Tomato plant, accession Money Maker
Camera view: bottom (45 deg); turntable rotation: 60 degrees
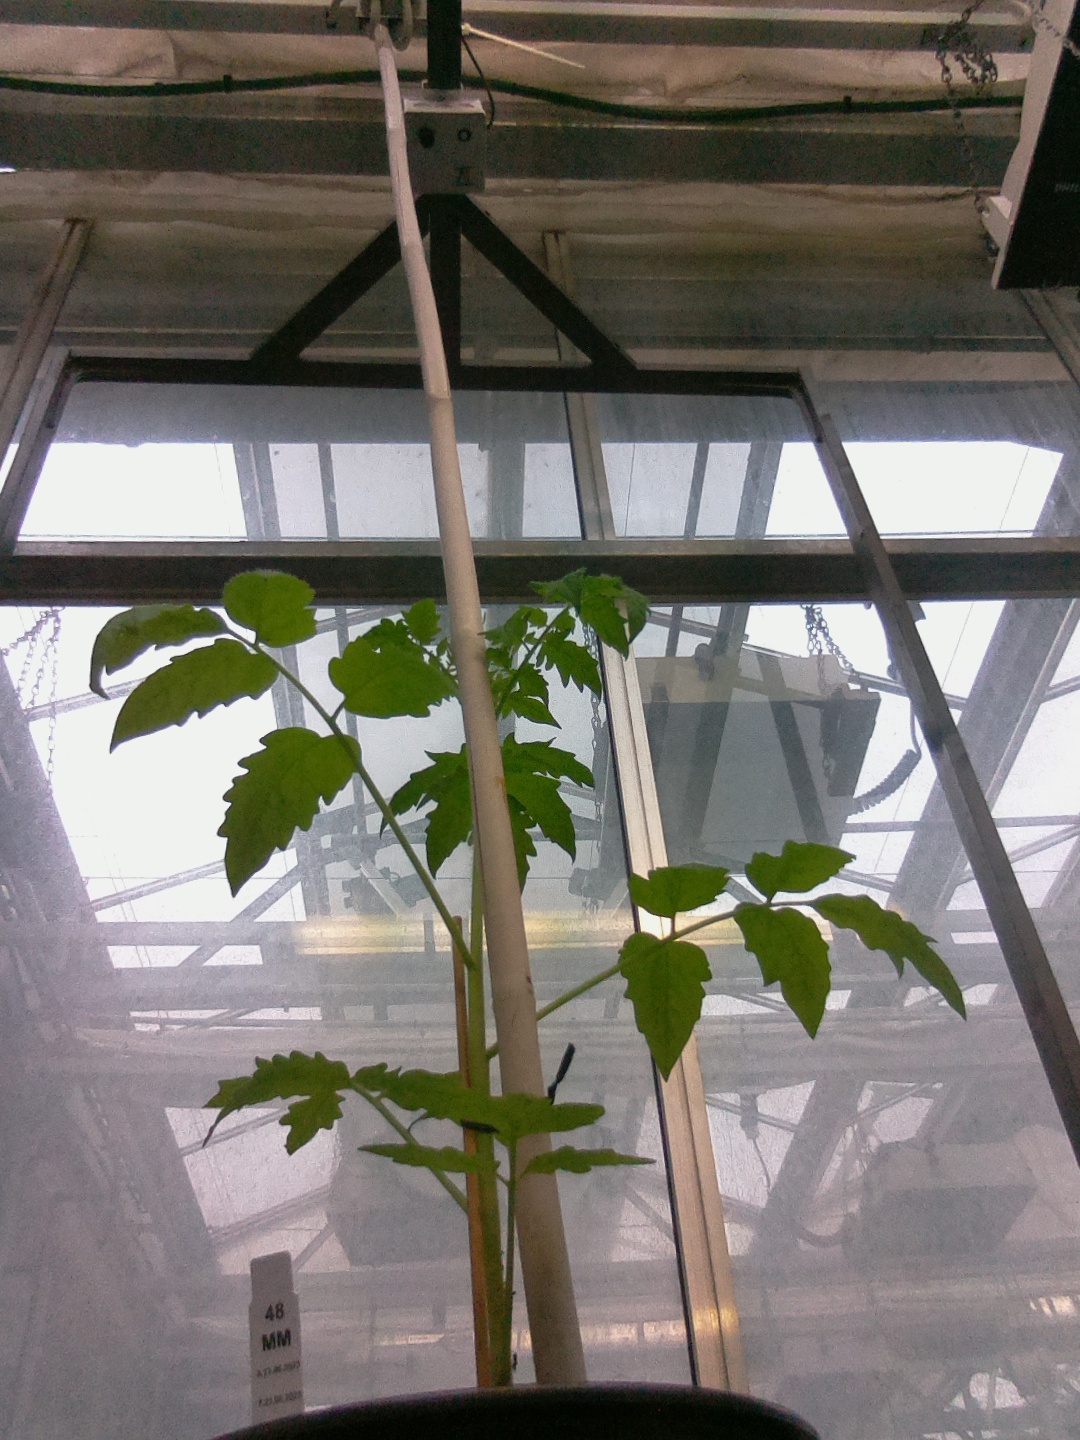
BBCH growth stage 13: 6 of true leaves visible